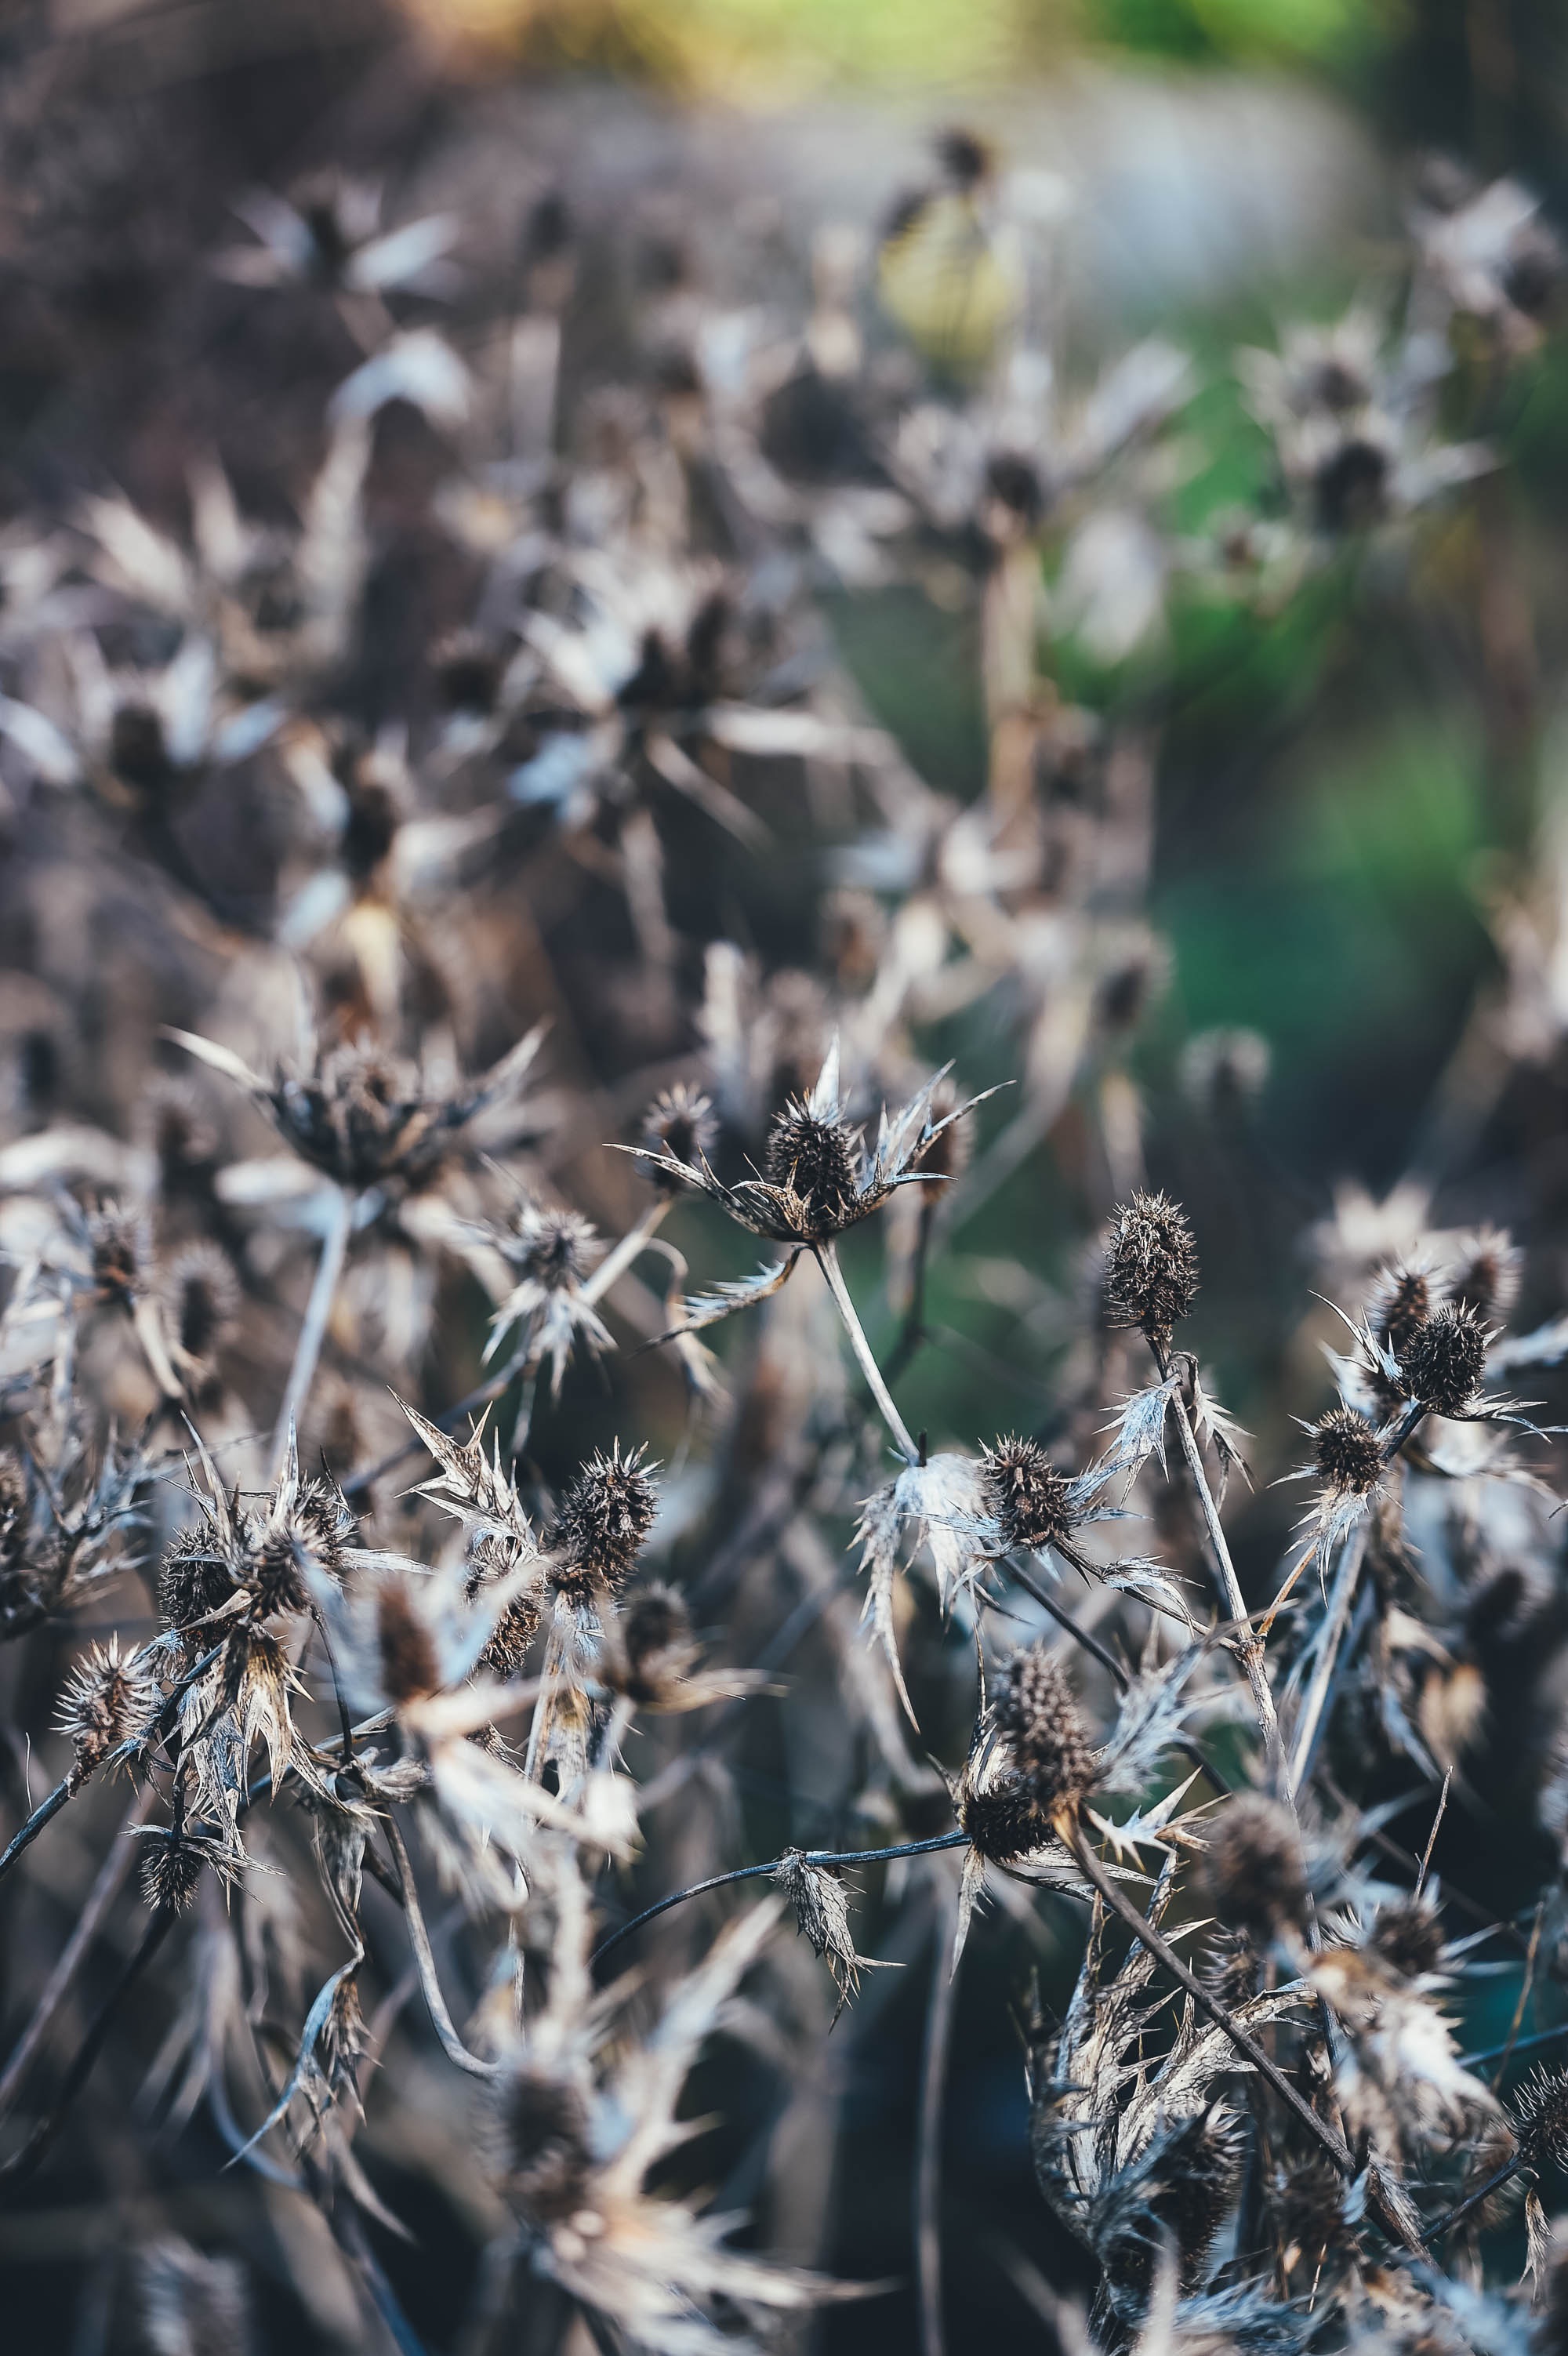
nature, grass, branch, blossom, plant, photography, leaf, flower, frost, spring, autumn, botany, flora, season, wildflower, close up, macro photography, flowering plant, land plant, thorns spines and prickles